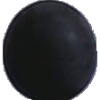
Label: Grape Blue 1